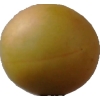
Label: cherry_wax